Sky position (RA, Dec in degrees): 200.833, 0.4343
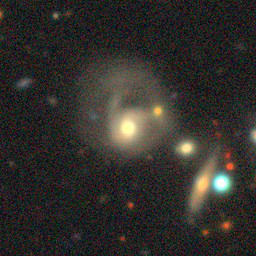
Galaxy morphology: Disturbed Galaxies